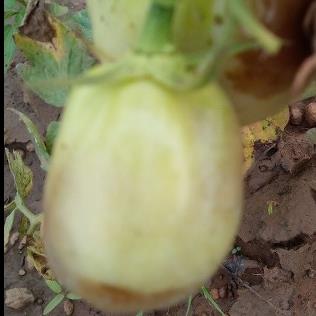
Crop: Tomato
Condition: tomato-late-blight-d